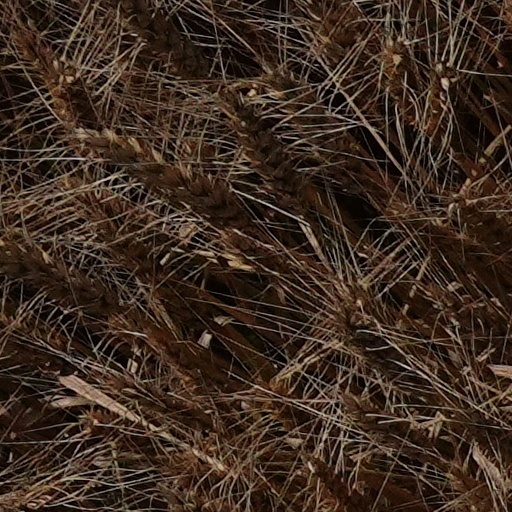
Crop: wheat